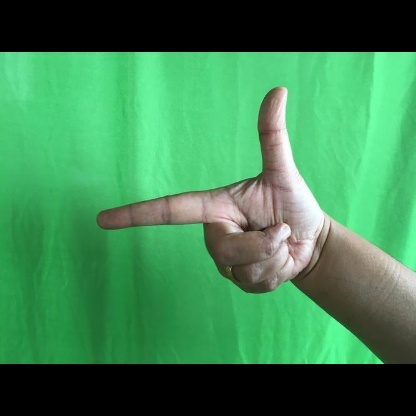
Mudra: Chandrakala